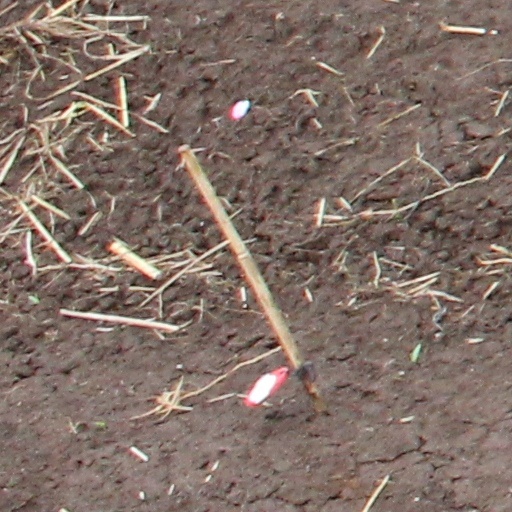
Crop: wheat